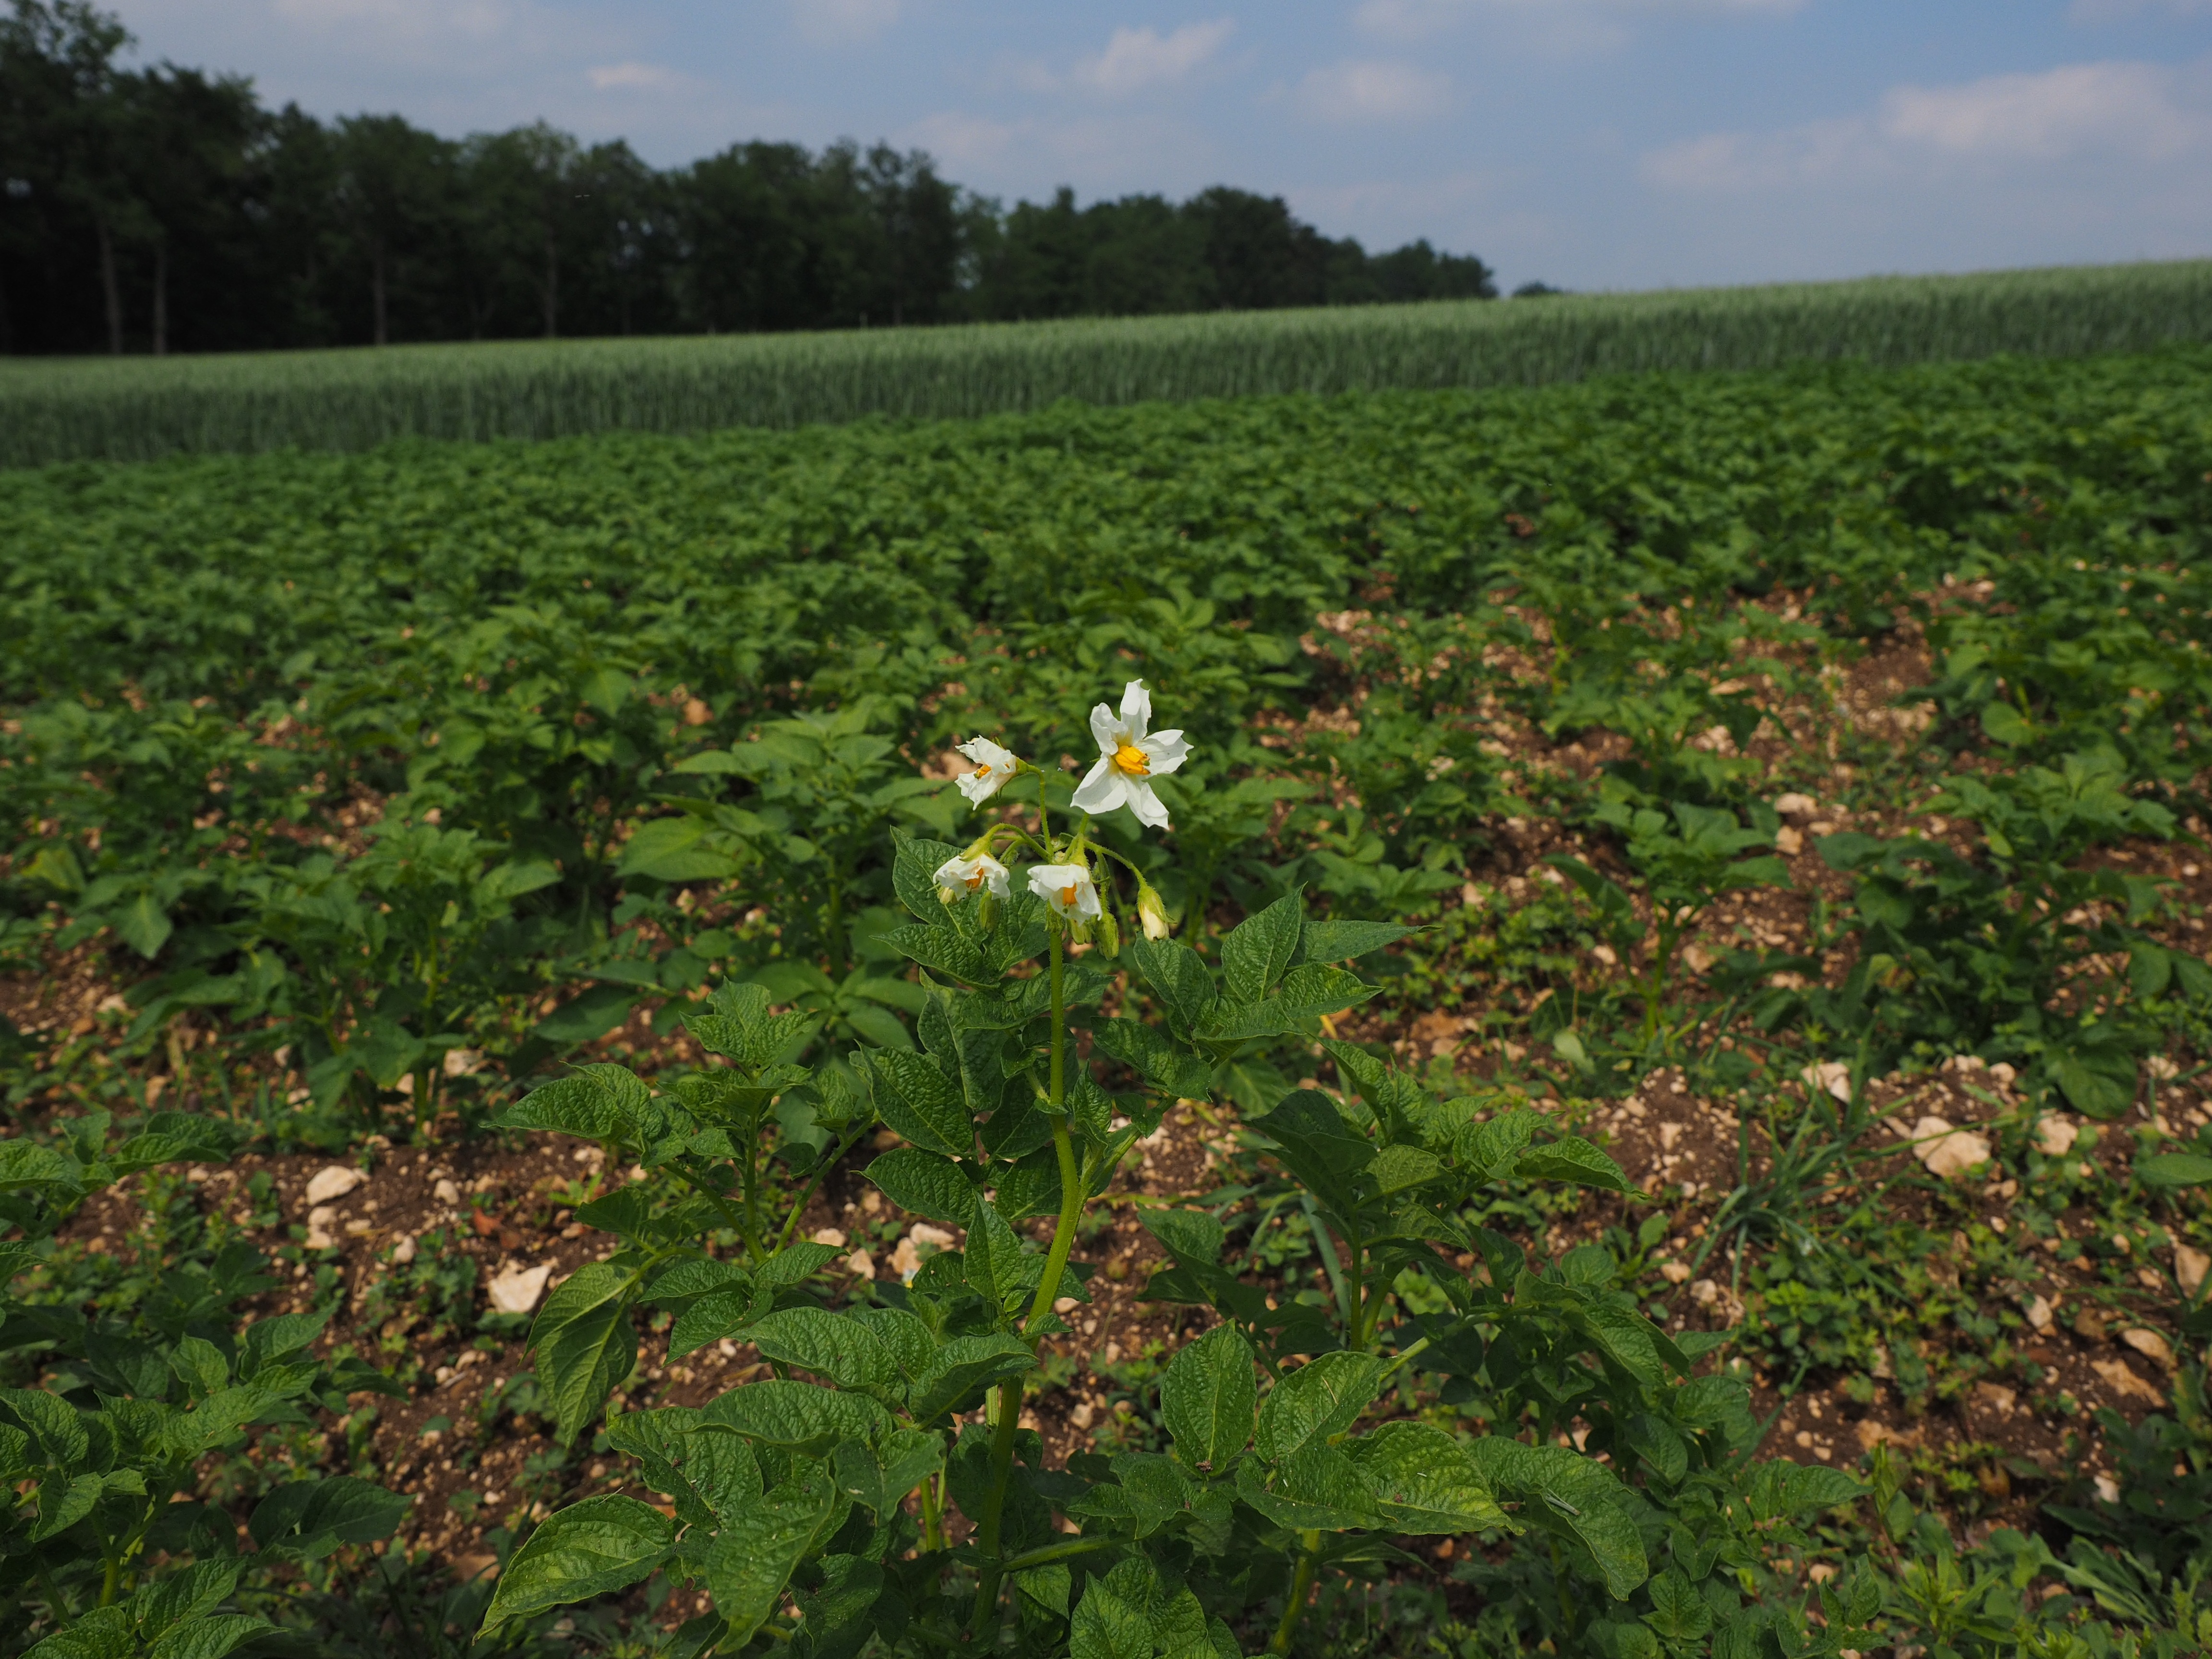
tree, grass, blossom, plant, white, field, farm, meadow, prairie, flower, bloom, crop, soil, agriculture, potato, cool image, vegetation, plantation, cool photo, solanaceae, nachtschattengew chs, potato field, grumbeer, earth apple, solanum tuberosum, potato blossom, ecoregion, shrubland, herd pfel, grundbirne, plant community, cash crop